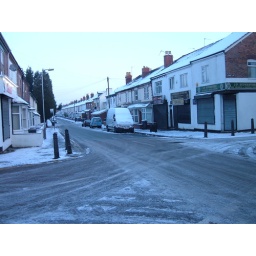
Looking left. The first house I lived in is just behind that bus stop on the left.